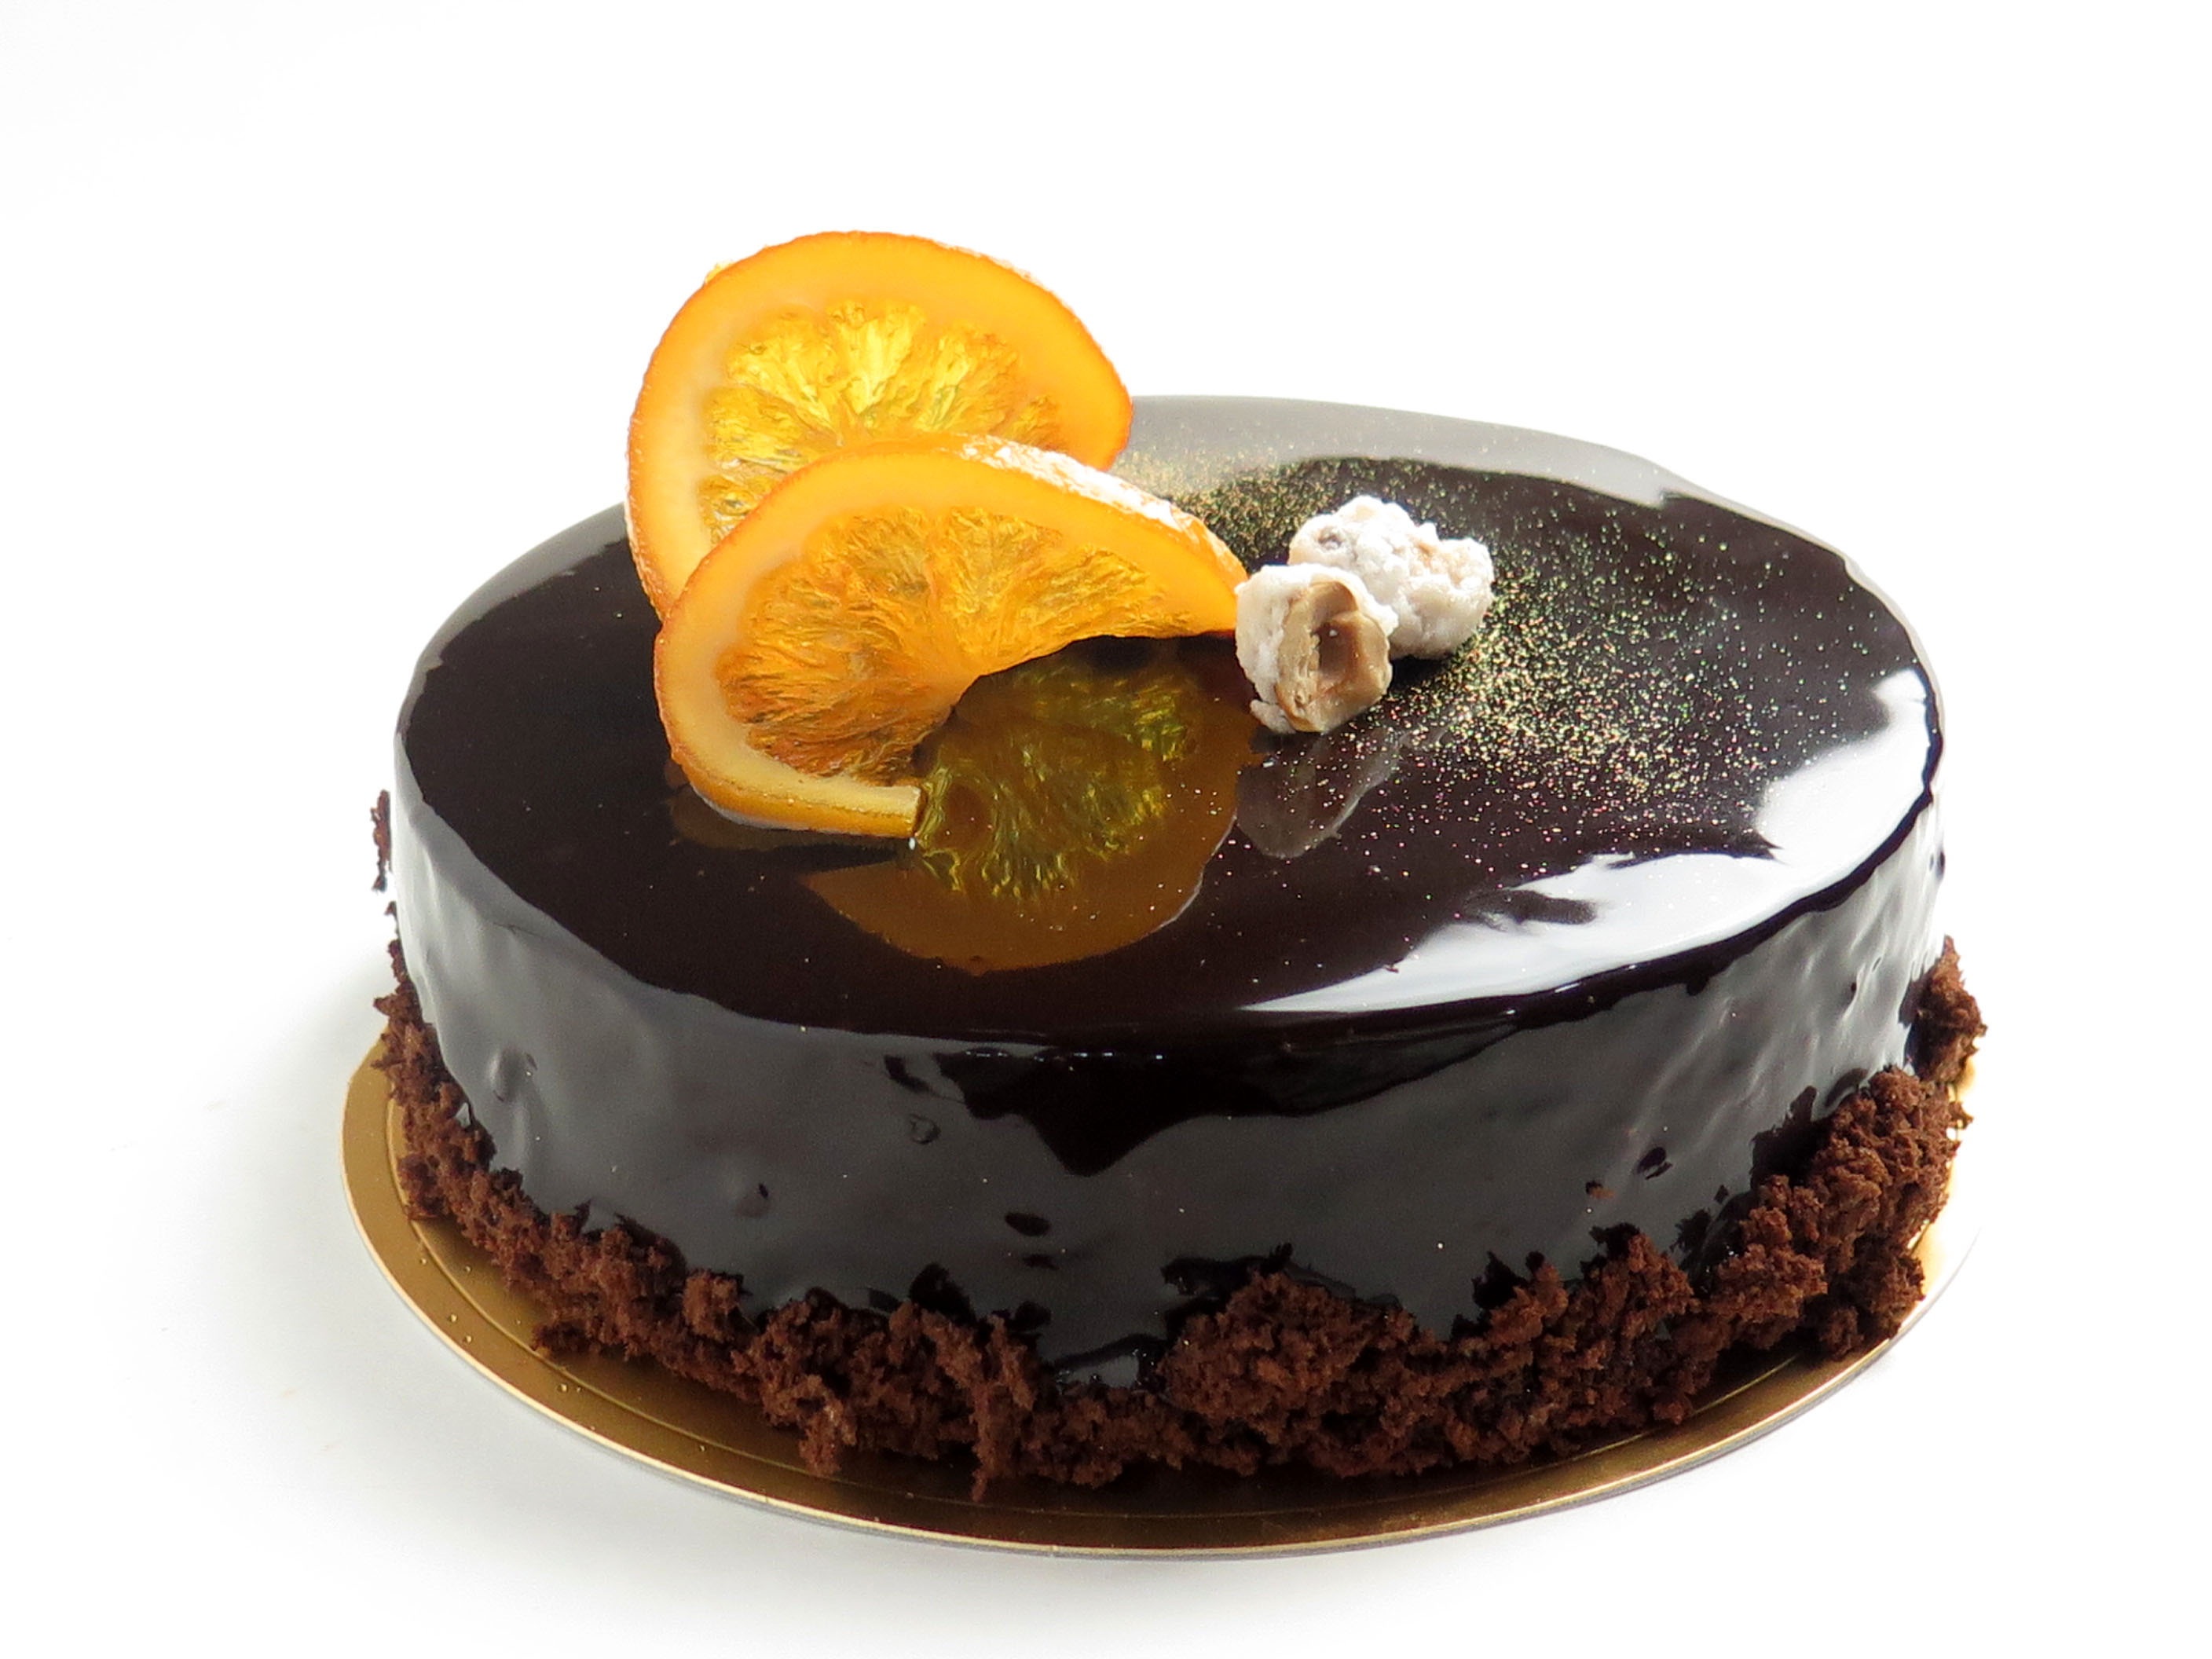
fruit, sweet, orange, food, produce, chocolate, dessert, cuisine, cream, delicious, cake, chocolate cake, cocoa, sugar, hazelnut, baked goods, suites, cacao, torte, france confectionery, cocoa beans, sachertorte